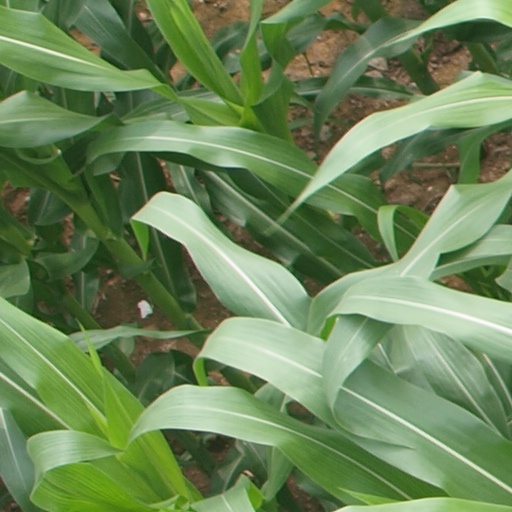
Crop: maize; corn